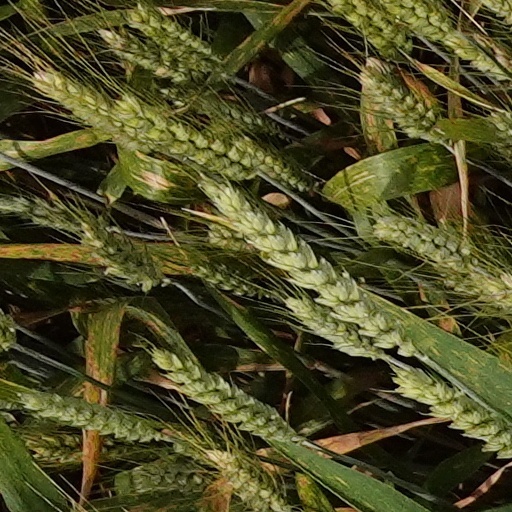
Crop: wheat